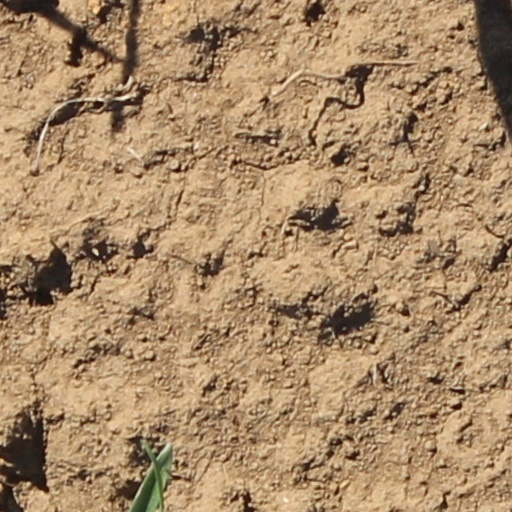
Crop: wheat